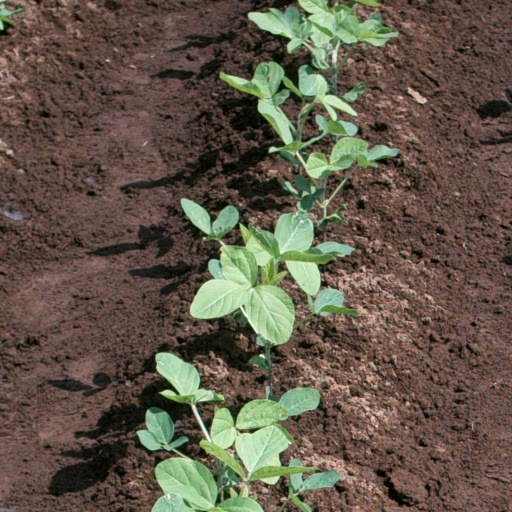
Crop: soybean